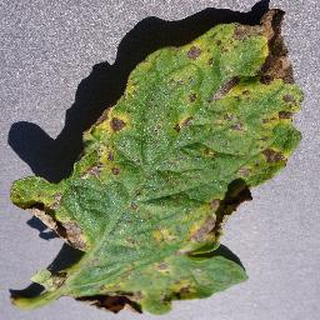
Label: tomato_septoria_leaf_spot